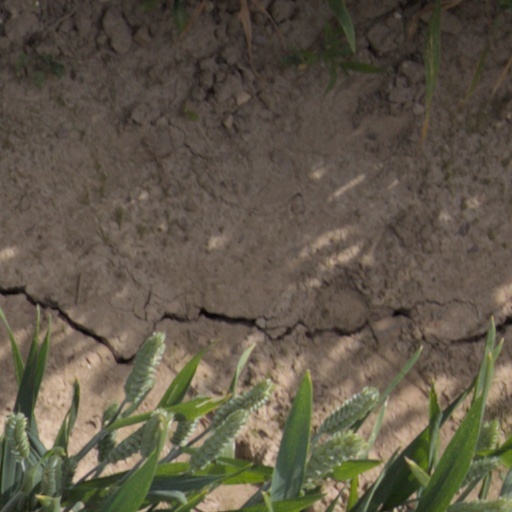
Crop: wheat